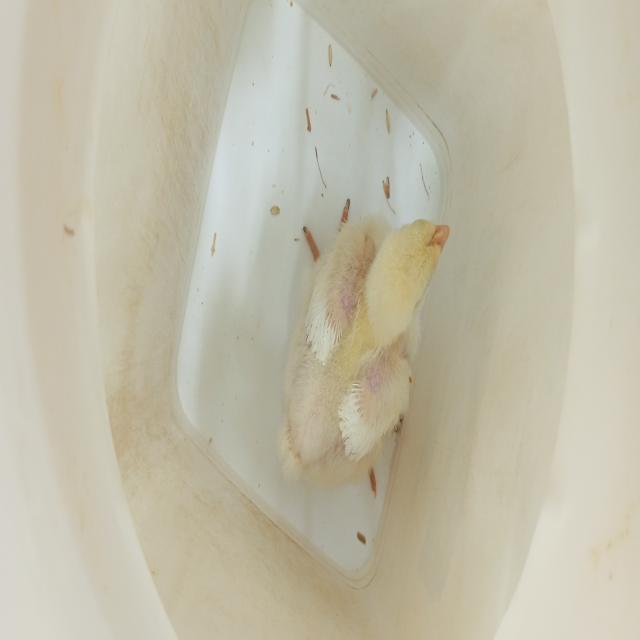
Weight: 346 g